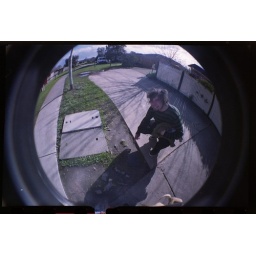
The battery has been in the ground out the front of my house for 4 years.